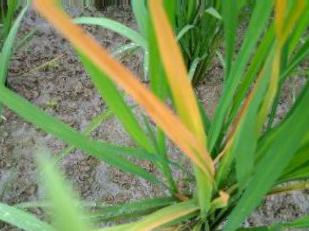
Nhãn: Tungro virus